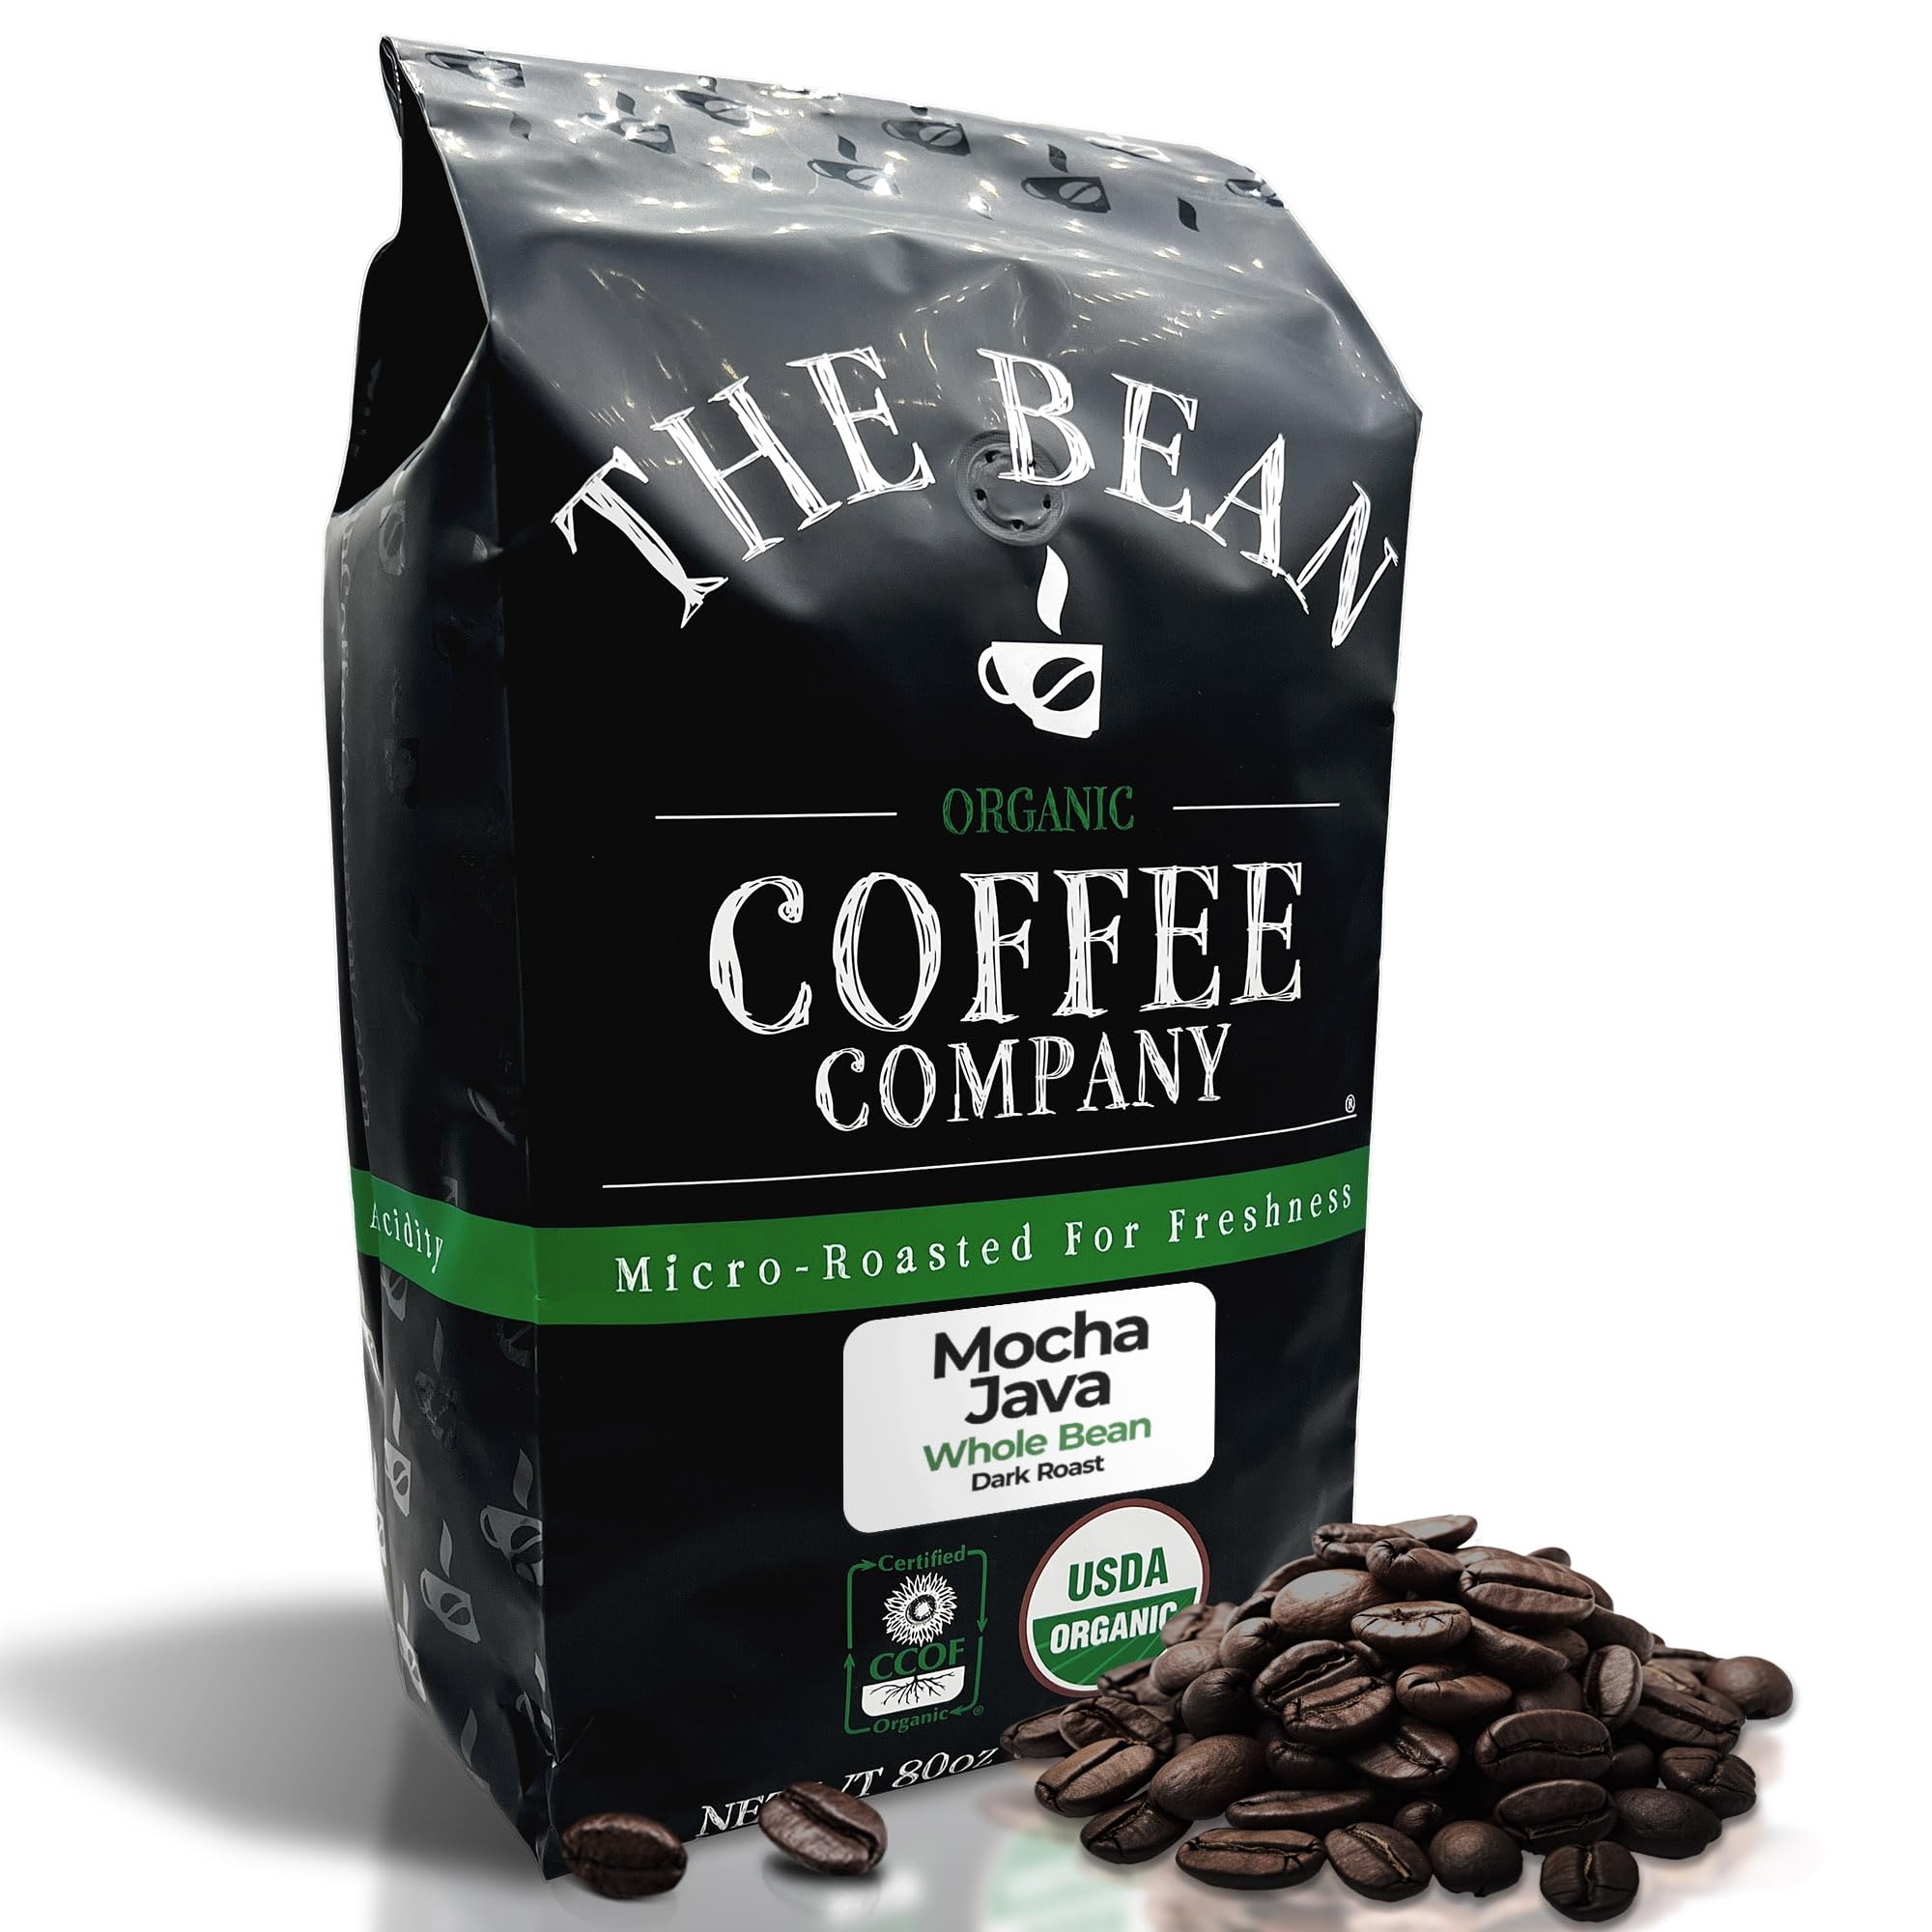
Item Name: The Bean Organic Coffee Company Suzi's Power Bean, Dark Roast, Whole Bean Coffee, 5-Pound Bag
Bullet Point 1: Suzi's Power organic whole bean dark roast has a robust, rich taste that's sure to power up your day.
Bullet Point 2: SMALL BATCH ROASTED IN THE USA: Like all coffees from The Bean Organic Coffee Company, this 100% Arabica coffee is hand roasted in small batches in the USA and packaged at the peak of its cycle to preserve its natural flavors and fresh-roasted quality
Bullet Point 3: CERTIFIED ORGANIC: The Bean Organic Coffee Company uses 100 percent organic coffee beans, certified by the USDA and CCOF (California Certified Organic Farmers). The Bean Coffee Company uses certified organic flavoring as well
Bullet Point 4: SUSTAINABLE FARMING: Our products are produced using farming practices that maintain and improve soil and water quality, minimize the use of synthetic materials, conserve biodiversity, and avoid genetic engineering
Bullet Point 5: SUPPORT SMALL BUSINESS: We are a family-owned business that began our journey back in 2007 at our local farmer’s market down in Southern California. Since then we have grown our business to bring organic coffee direct to our customers all across the United States!
Product Description: Suzi's Power organic whole bean dark roast has a robust, rich taste sure to power up your day. Like all coffees from the bean coffee company, this 100% Arabica coffee was hand roasted in small batches and packaged at the peak of its cycle to preserve its natural flavors and fresh-roasted quality. The Bean Coffee Company has a combined more than 25 years of Roasting experience with an innovative commitment to great taste, quality and health. It's all about the bean.
Value: 80.0
Unit: Ounce

Price: 81.18